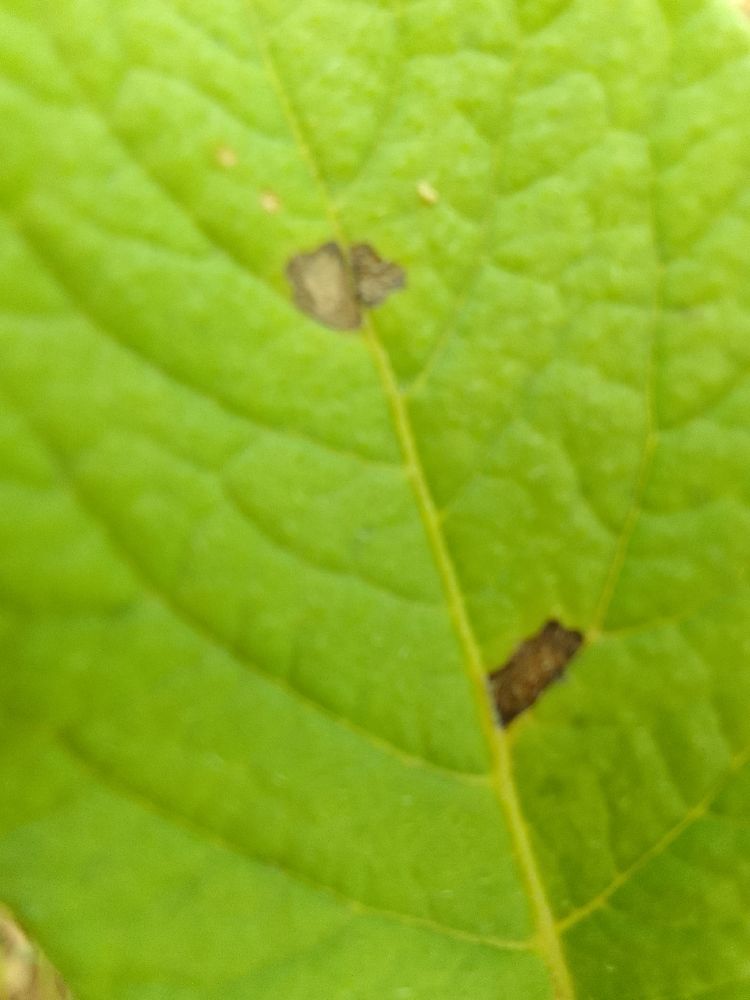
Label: Early blight